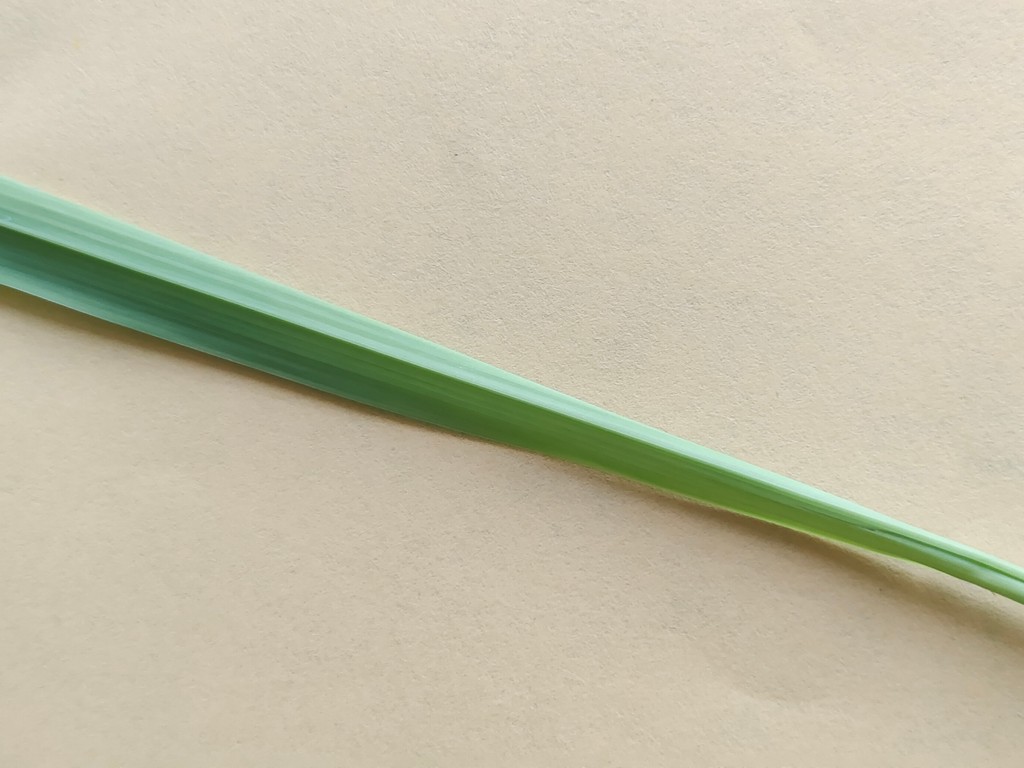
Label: Healthy